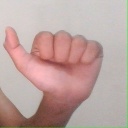
अक्षर: त